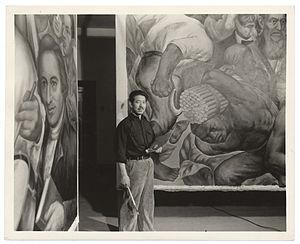
Taiji est un bourg du district de Higashimuro, dans la préfecture de Wakayama, au Japon. À la fin des années 2000, l'œuvre cinématographique américaine The Cove, Oscar du meilleur film documentaire en 2010 et traitant de la chasse annuelle aux dauphins de Taiji, l'a rendu célèbre dans le monde entier.